Dropped-ball

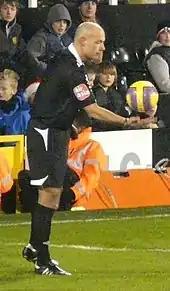
Howard Webb performing a dropped-ball in a Premier League match in 2007

A dropped-ball (or drop-ball) is a method of restarting play in a game of association football. It is used when play has been stopped due to reasons other than normal gameplay, fouls, or misconduct. The situations requiring a dropped-ball restart are outlined in Law 8 and Law 9 of the Laws of the Game; Law 8 also contains the dropped-ball procedure.